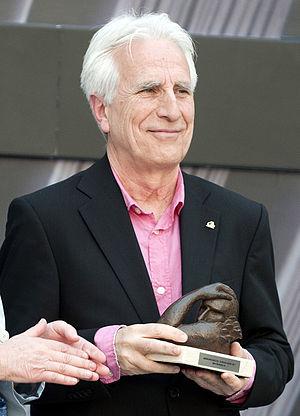
Le Dictionnaire général basque ou Orotariko Euskal Hiztegia, s'appuie sur plus de 310 œuvres littéraires, comprend en tout 5 800 000 mots de texte basque, 125 987 entrées et 14 028 pages, rassemblées et publiées en 16 tomes.
Ibon Sarasola Errazkin, né le 11 juillet 1946 à Saint-Sébastien, est un linguiste, écrivain et académicien basque espagnol de langue basque. Il a actuellement la chaire de lexicographie à l'Université du Pays basque.